Banalata Sen

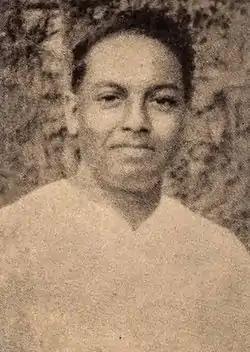
Young Jibanananda Das, writer of the poem

Banalata Sen is a Bengali poem written in 1942 by the poet Jibanananda Das that is one of the most read, recited and discussed poems of Bengali literature. The title of this lyric poem is a female character referred to by name in the last line of each of its three stanzas. A draft of the poem was also discovered that widely differs from the final version. Poet Jibanananda Das was a quiet person, who preferred to live in obscurity. Until the discovery of his diaries in the mid-1990s, it was considered unlikely that he could have been in love with a woman, with or without the name of Banalata Sen. However, Banalata Sen of Natore, a tiny town in the Rajshahi area of what was then Bengal, has become an emblem of feminine mystery as well as beauty and love.